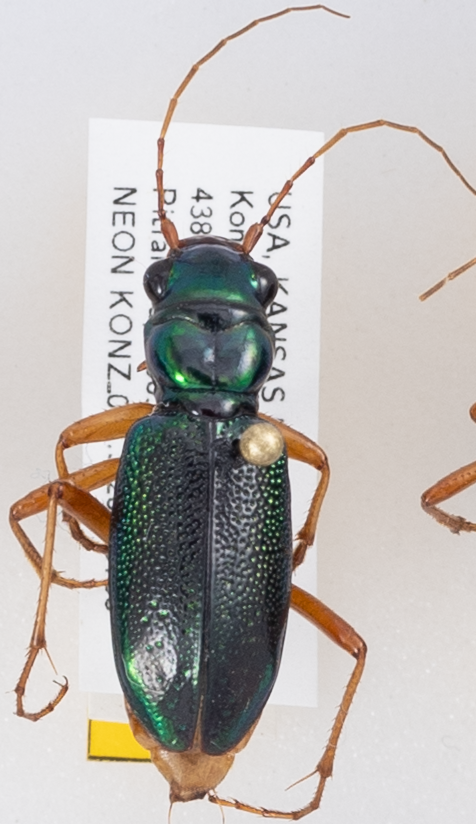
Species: Tetracha virginica
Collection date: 2018-07-30
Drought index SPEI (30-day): -0.404
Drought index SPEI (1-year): -1.77
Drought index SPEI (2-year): -0.9